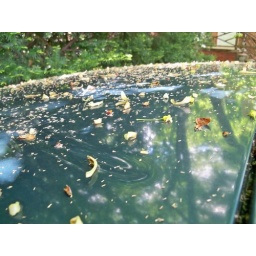
Crap on my truck from the trees above my parking spot.